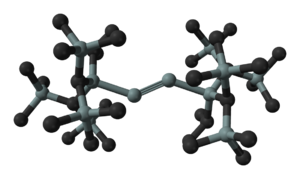
Le disilyne est un composé chimique hypothétique de formule semi-développée HSi≡SiH. C'est le plus simple des hydrures de silicium insaturés, possédant une triple liaison –Si≡Si–, analogue silicié de l'acétylène HC≡CH.